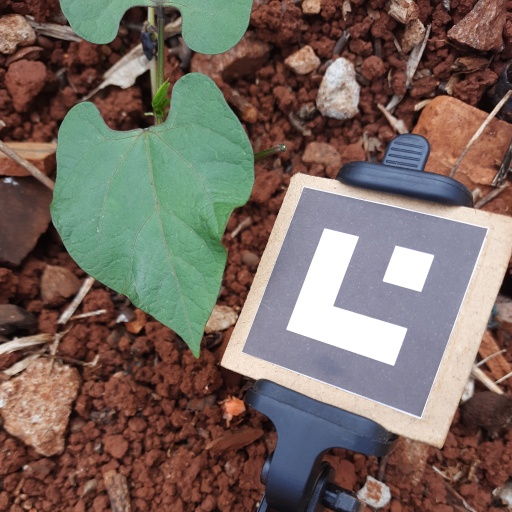
Observations: wavy surface, no eating holes, under cloudy sky